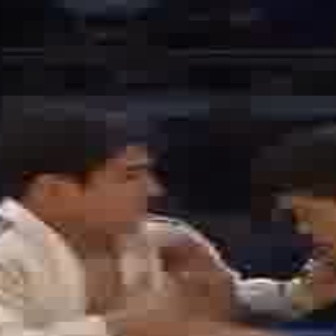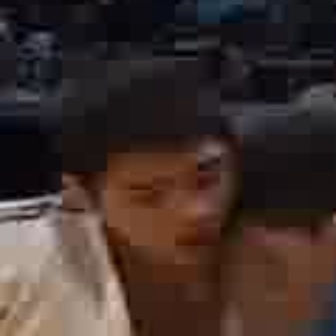
  Please identify the target specified by the bounding box [78,151,158,231] in the first image and locate it in the second image. Return the coordinates in [x_min,y_min,x_max,y_max] format.
Answer: [108,149,229,269]